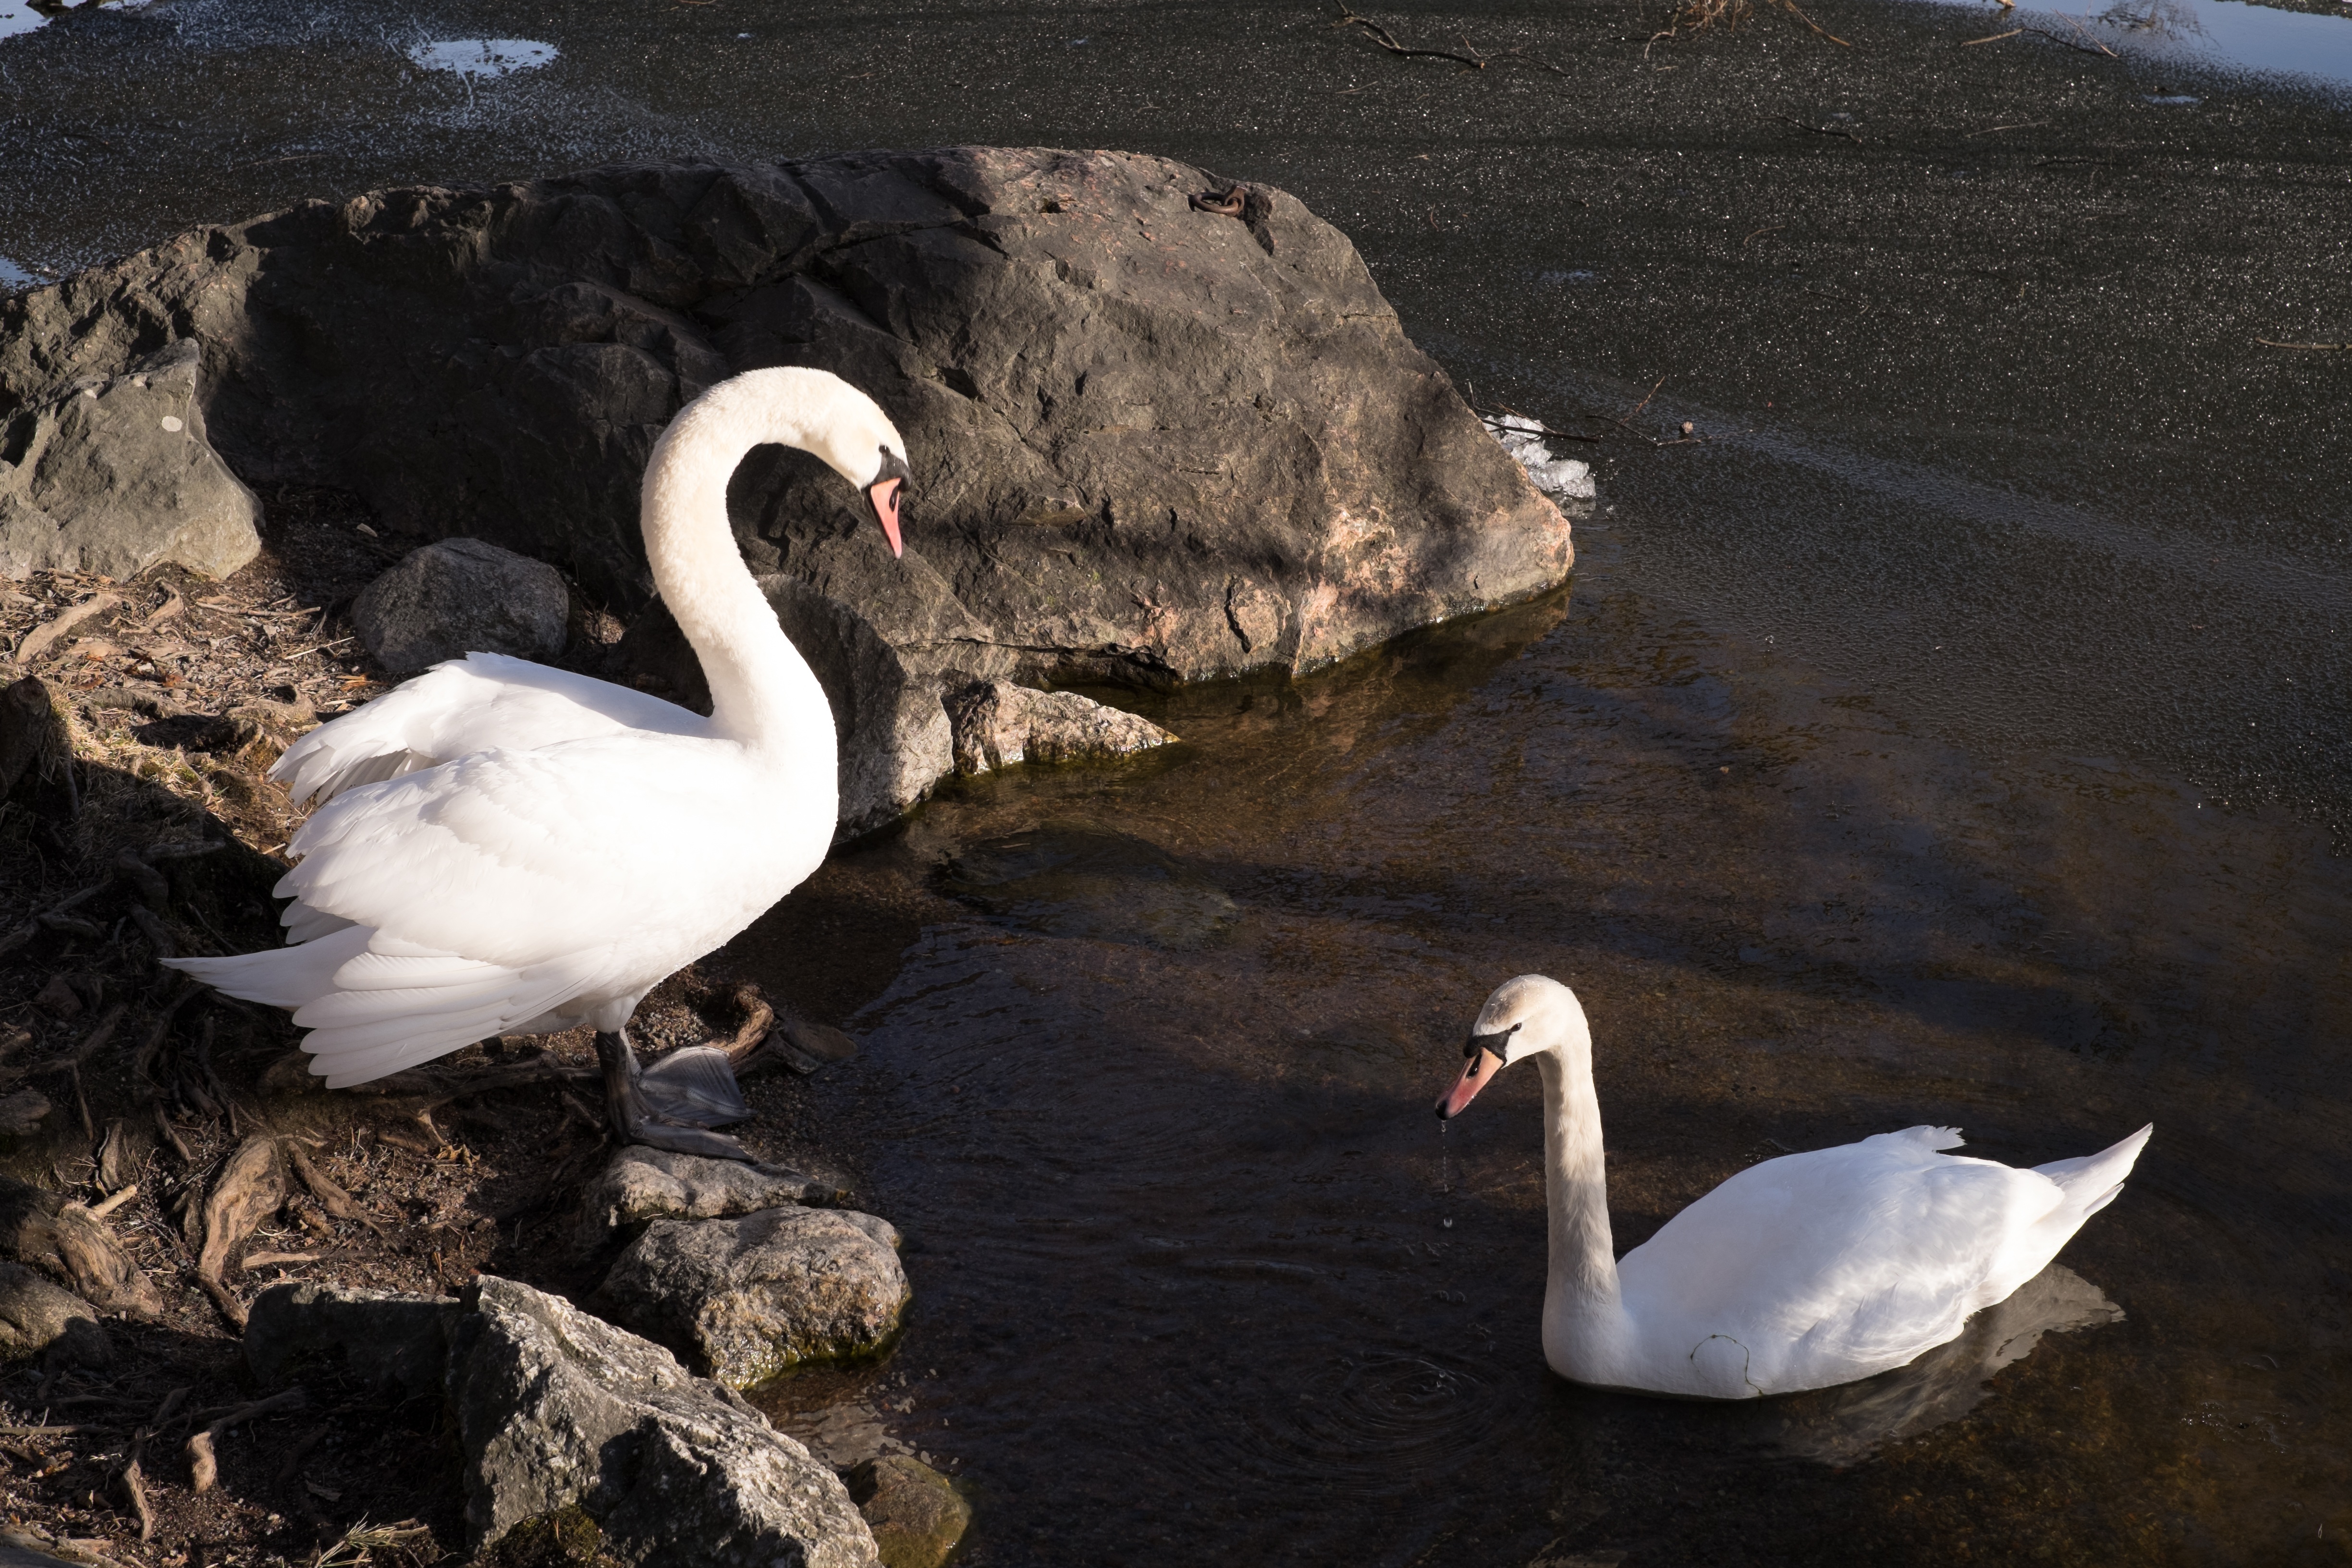
water, nature, bird, wing, wildlife, beak, fauna, swan, animals, vertebrate, waterfowl, water bird, ducks geese and swans